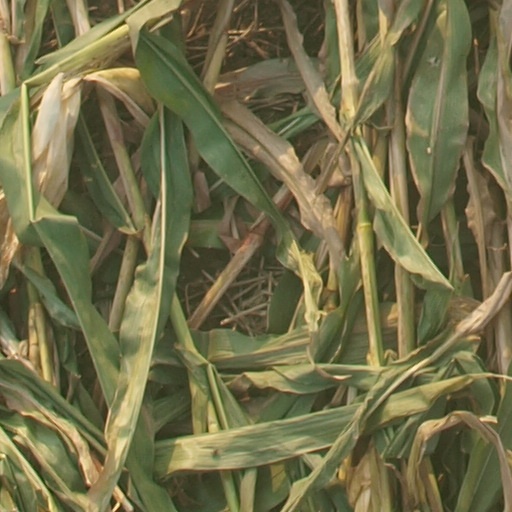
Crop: maize; corn